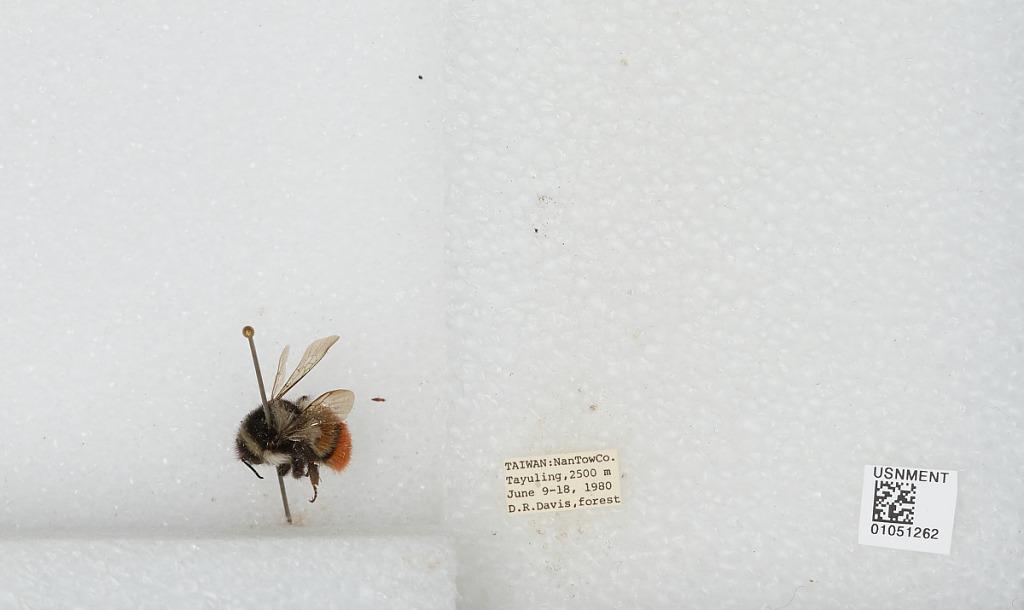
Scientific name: Bombus sp.
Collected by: D. Davis
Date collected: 1980-6-9
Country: Taiwan
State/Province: Taiwan
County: Nantou
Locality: Tayuling